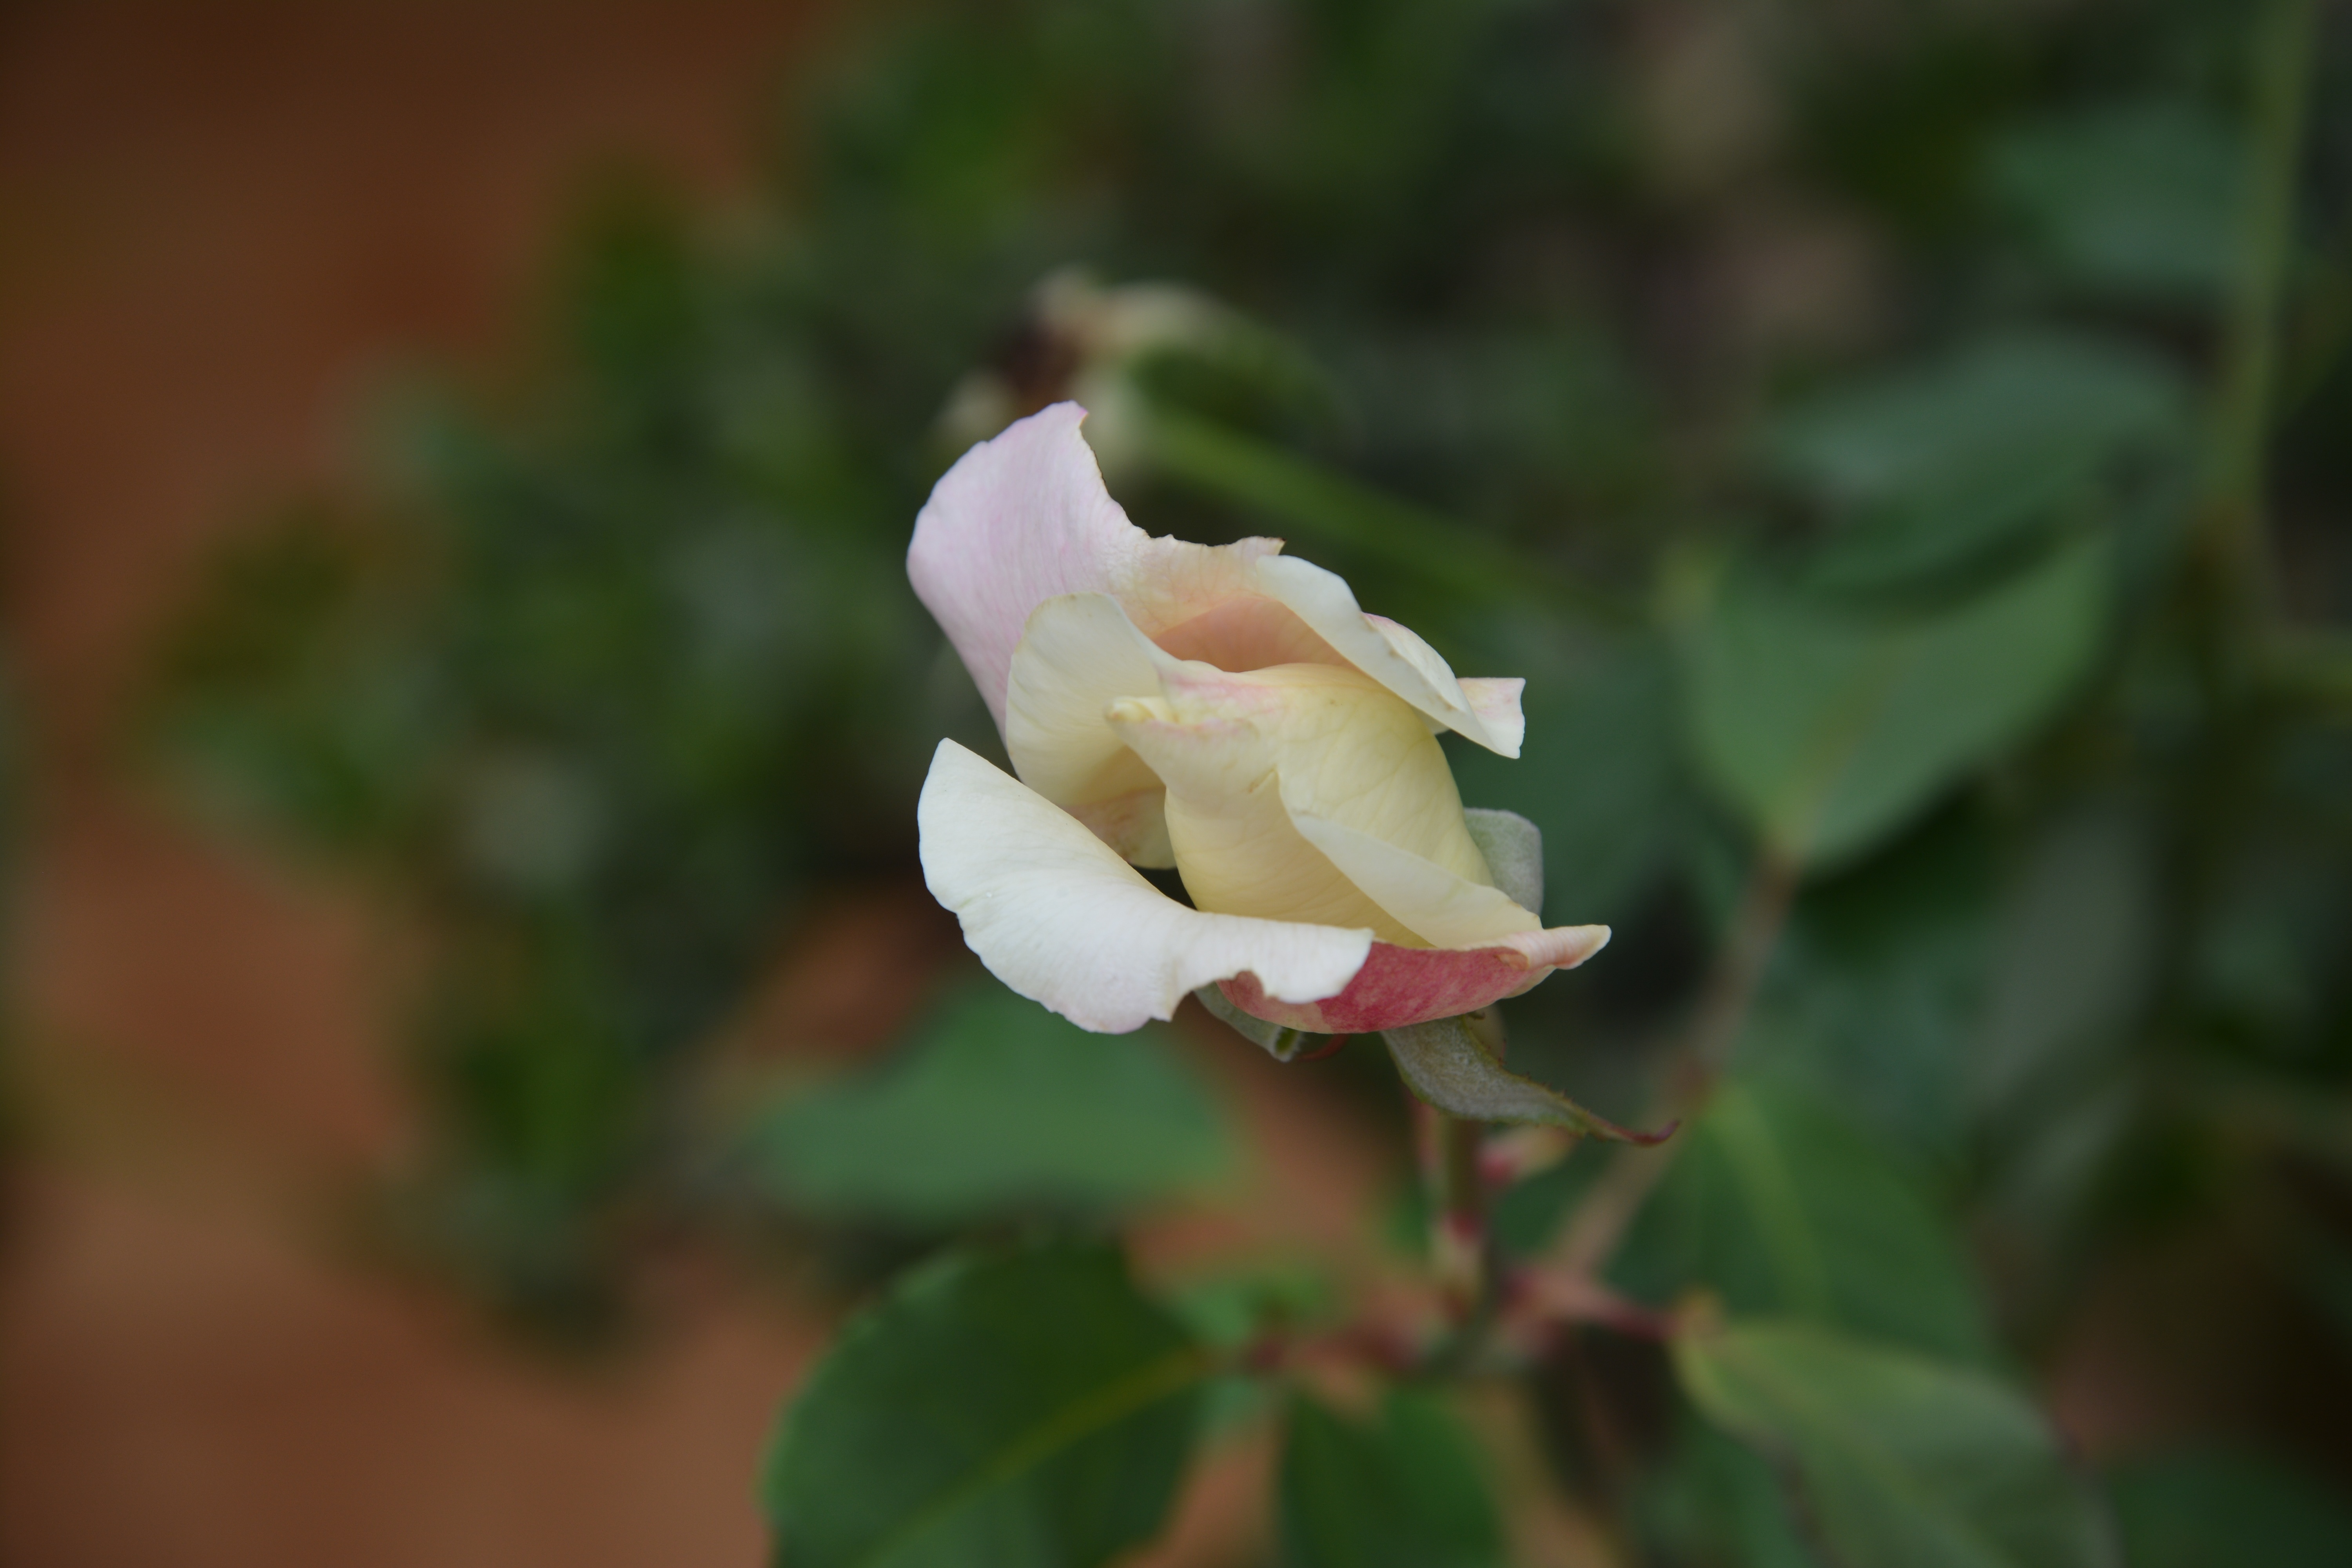
nature, blossom, plant, leaf, flower, petal, rose, green, botany, flora, rose bush, button, wildflower, close up, shrub, rosa, macro photography, flowering plant, rose family, land plant